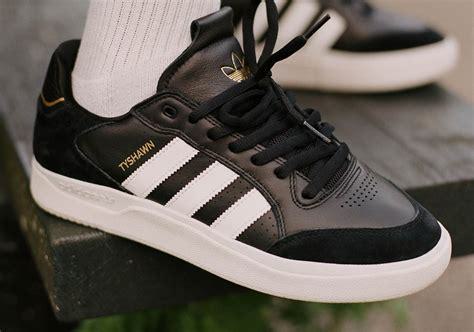
Brand: Adidas
Model: Tyshawn